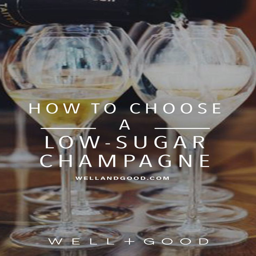
how to choose champagne with the least amount of sugar